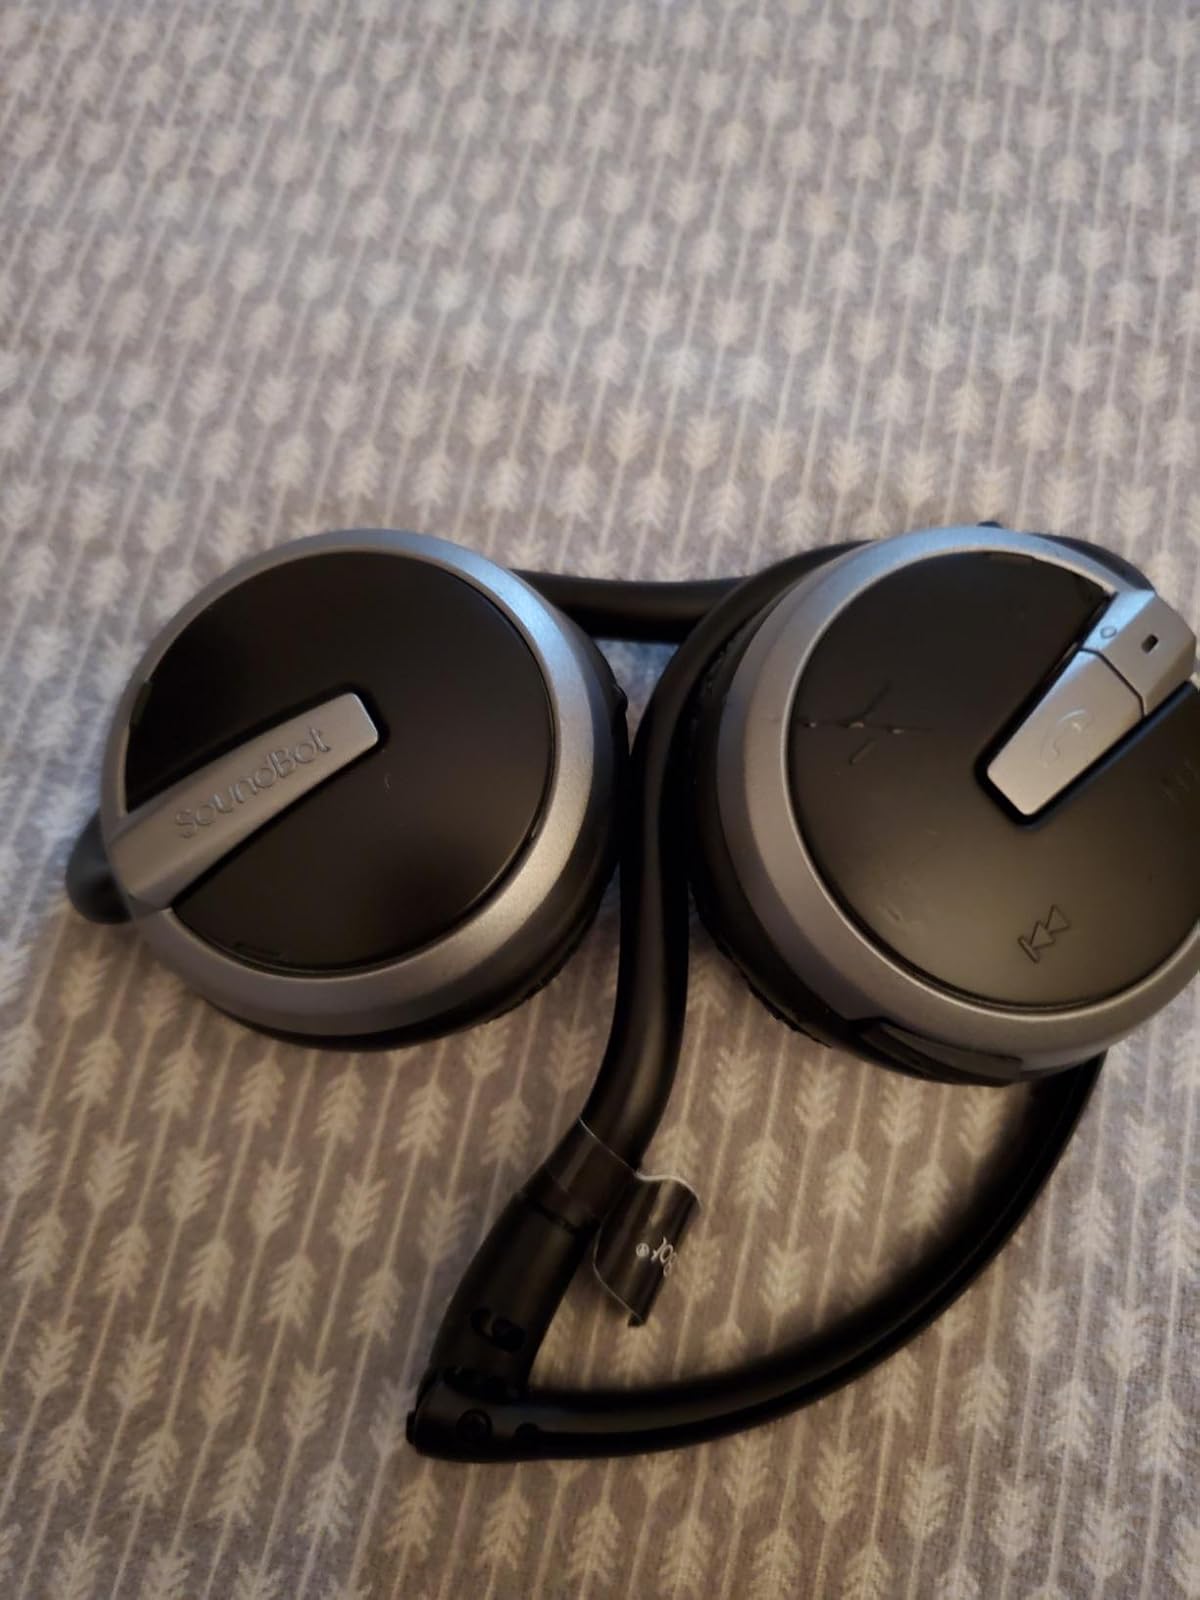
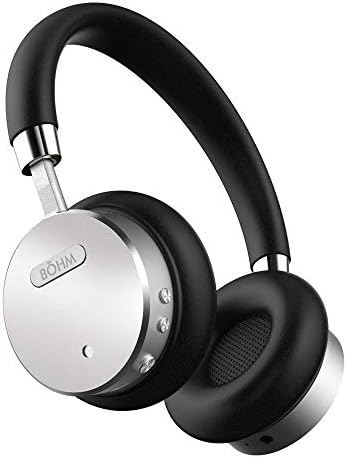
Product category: headphones
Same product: no